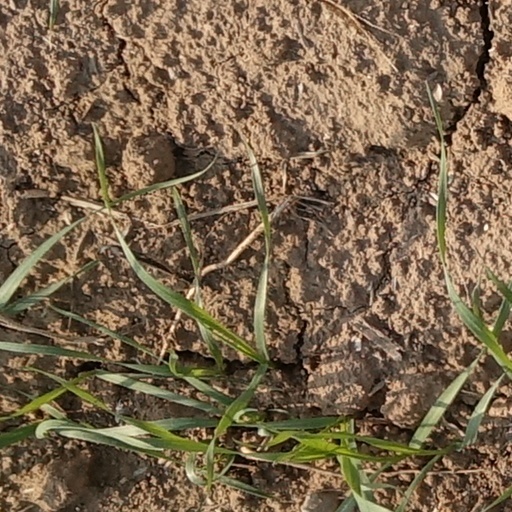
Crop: wheat